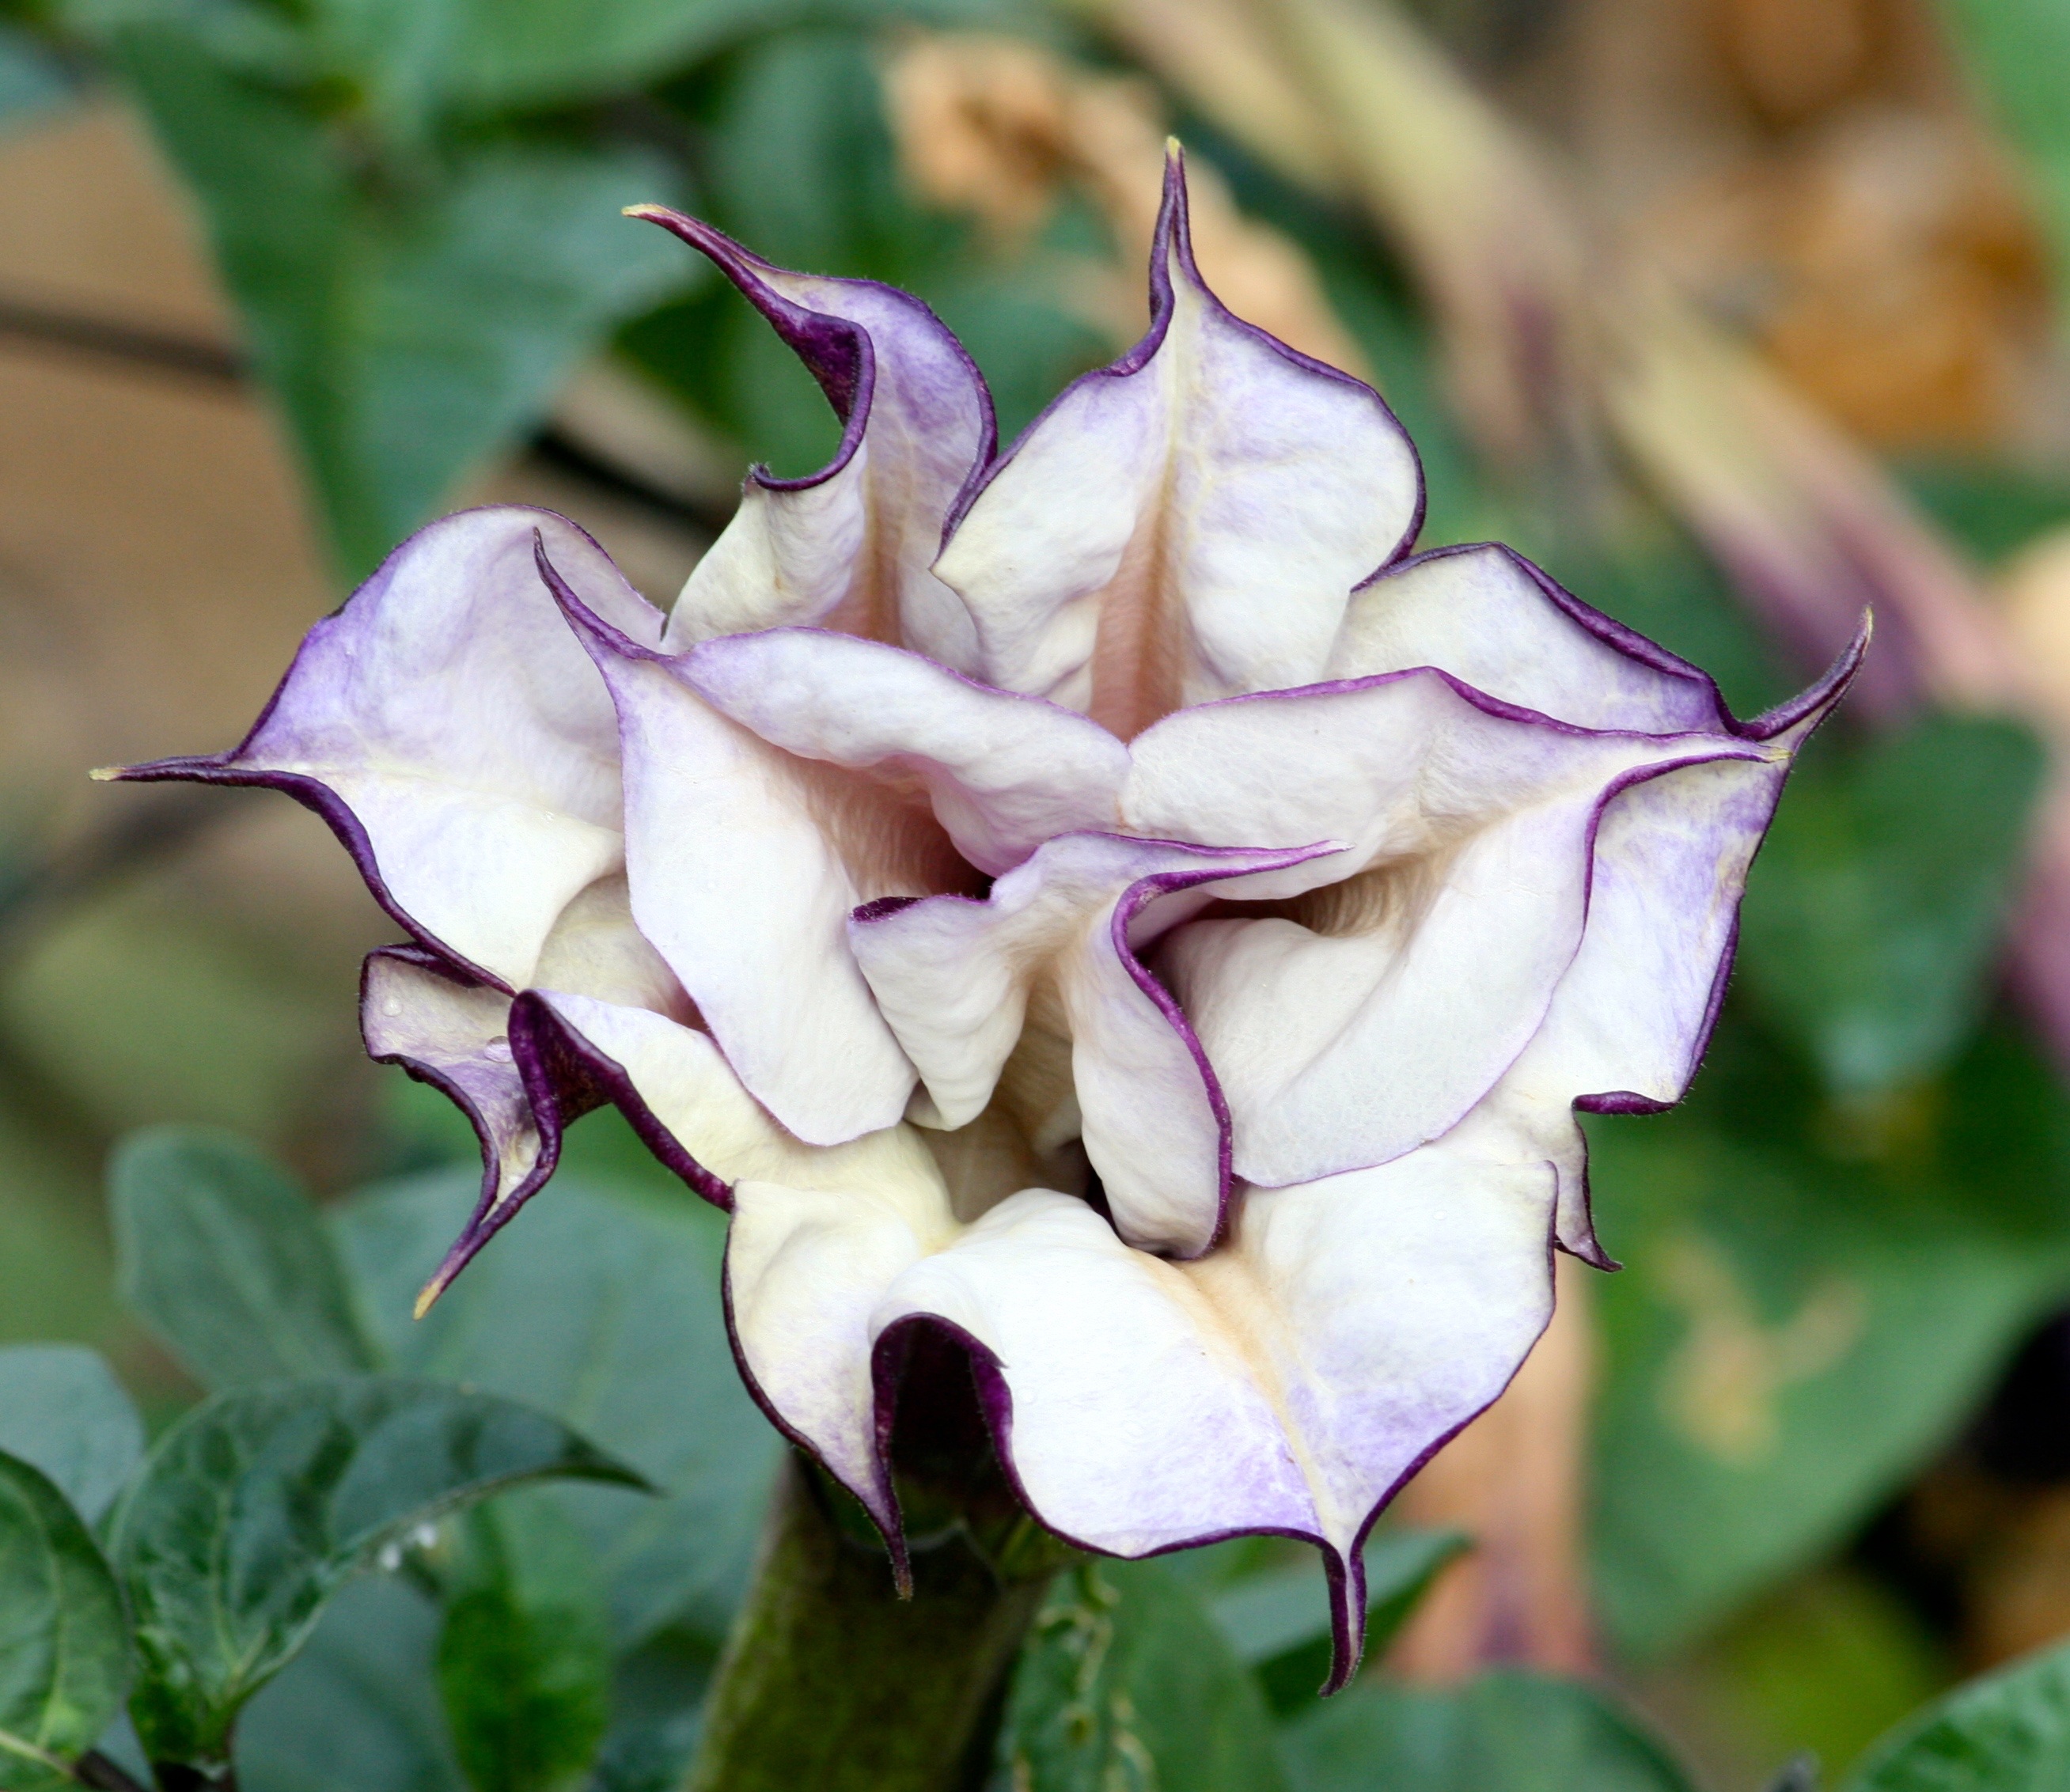
nature, plant, flower, petal, bloom, rose, spring, natural, botany, garden, flora, outdoors, gardening, macro photography, flowering plant, garden roses, rose family, plant stem, land plant